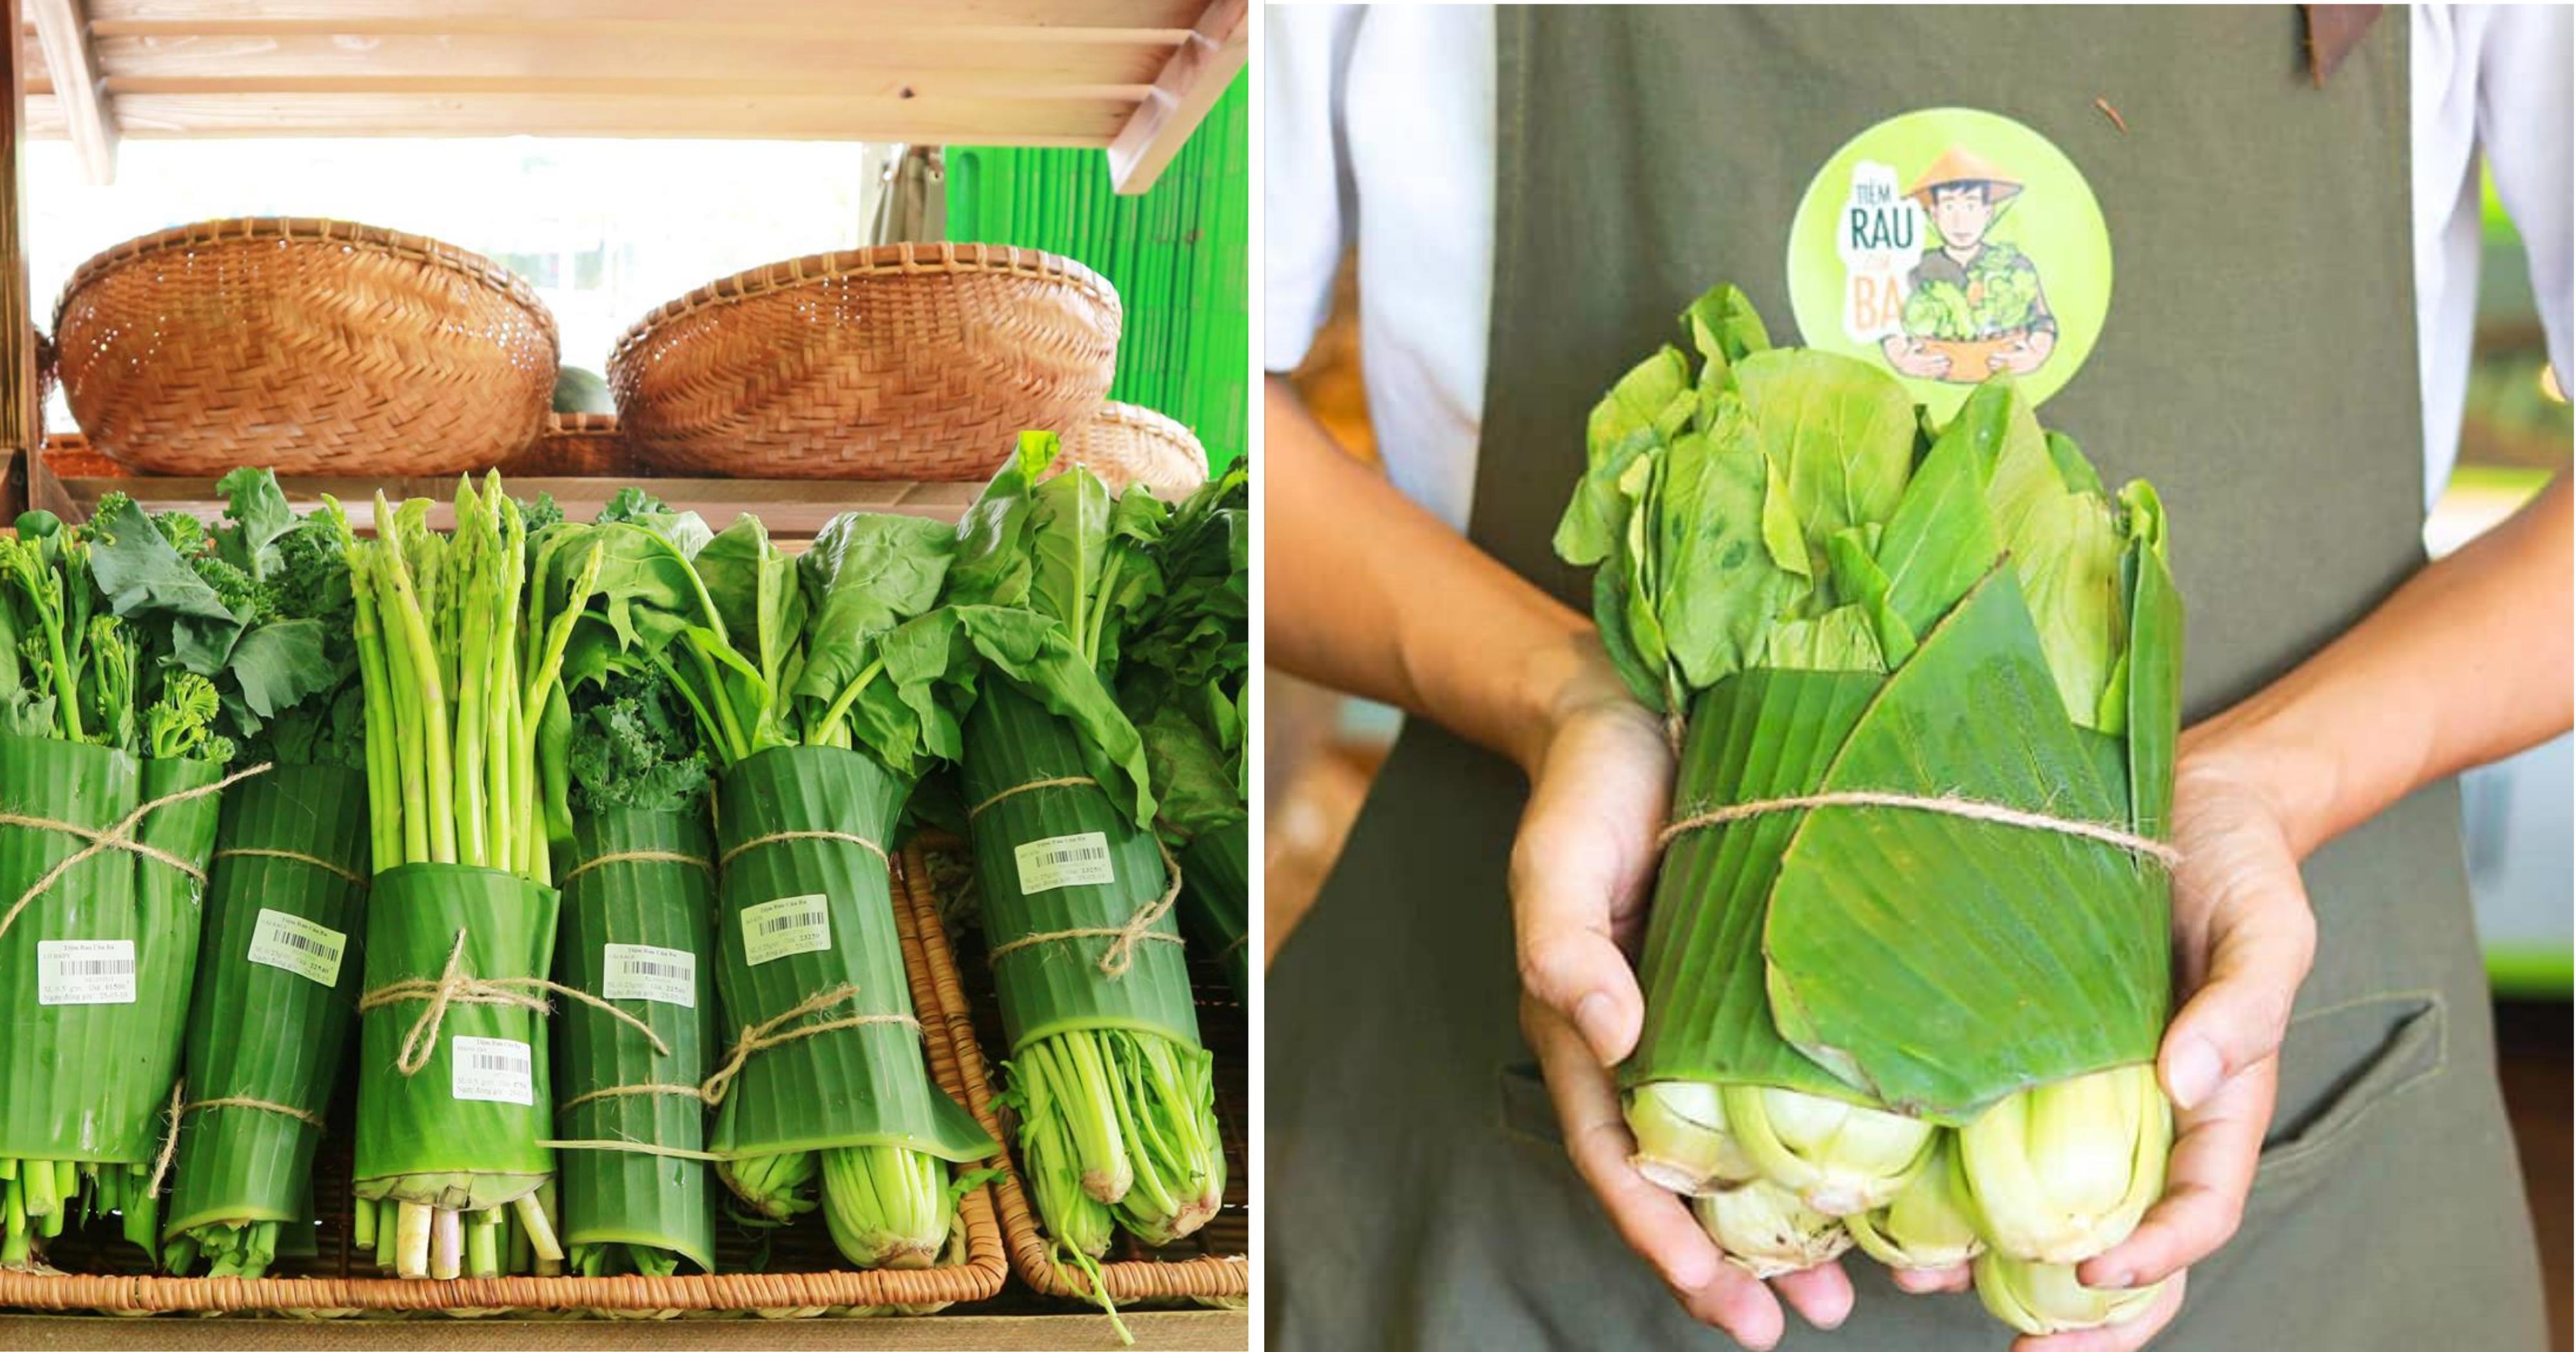
có hai bức ảnh về các loại rau củ quả